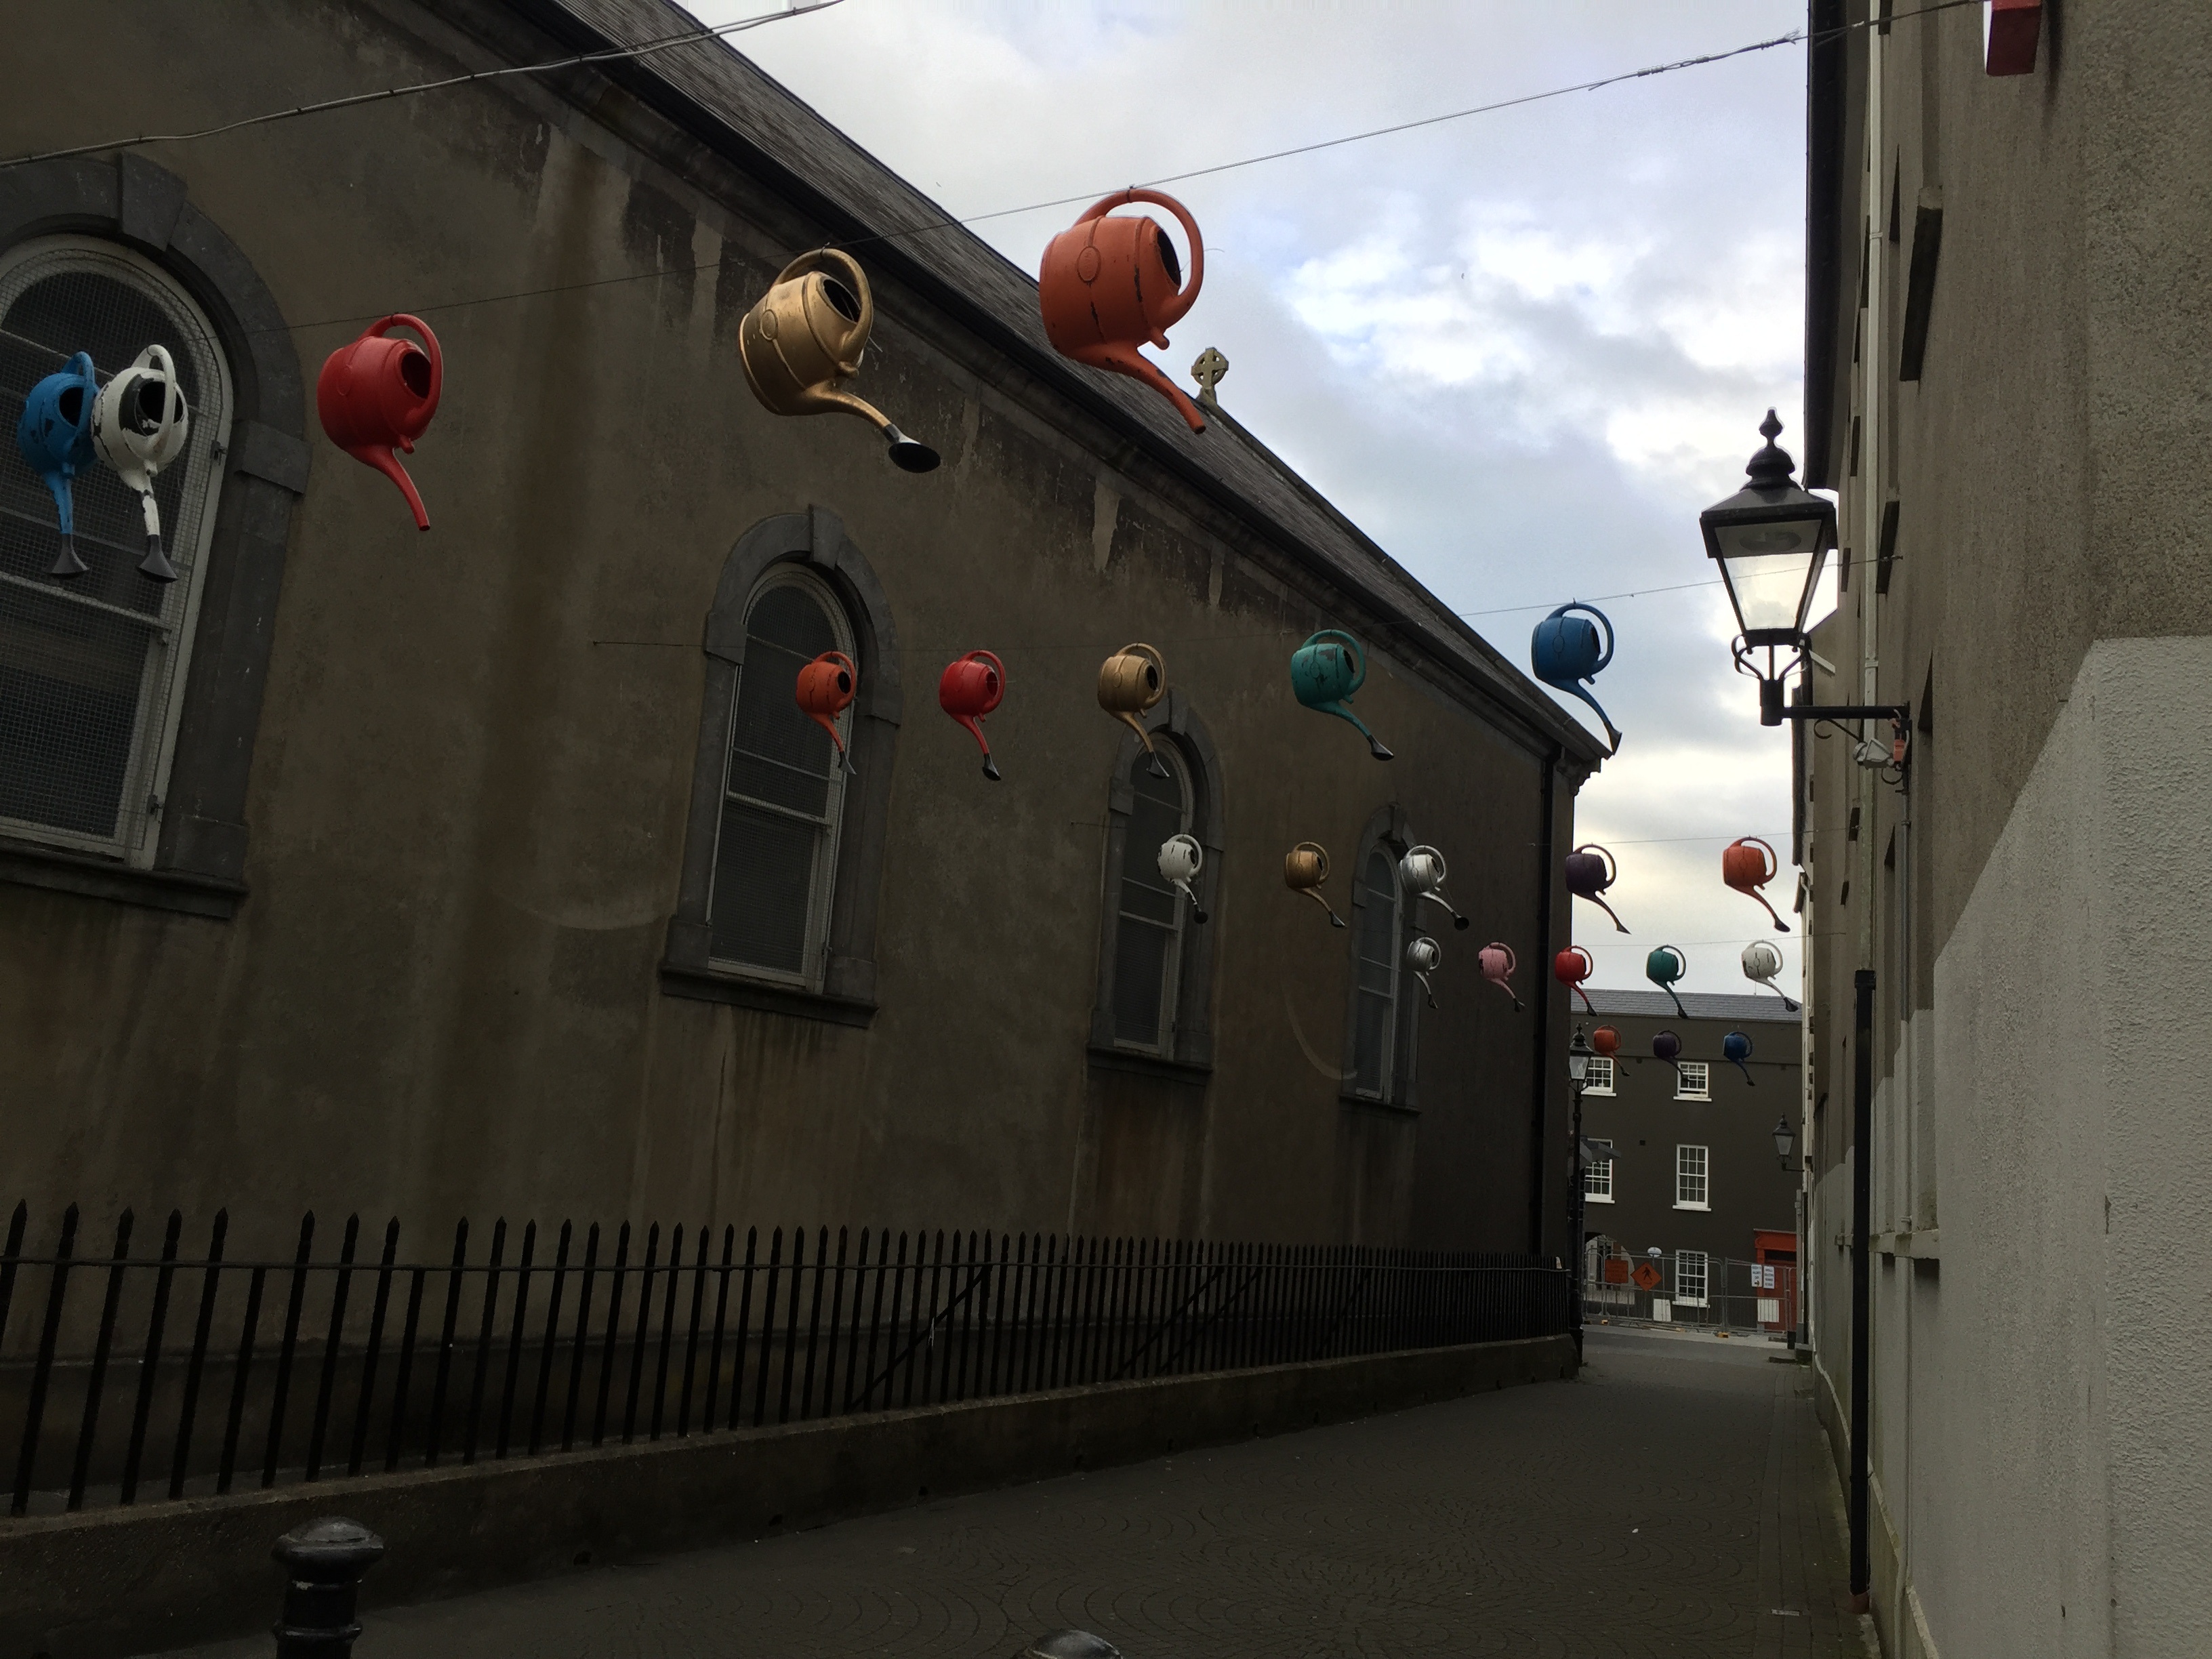
road, street, train, transport, vehicle, lighting, public transport